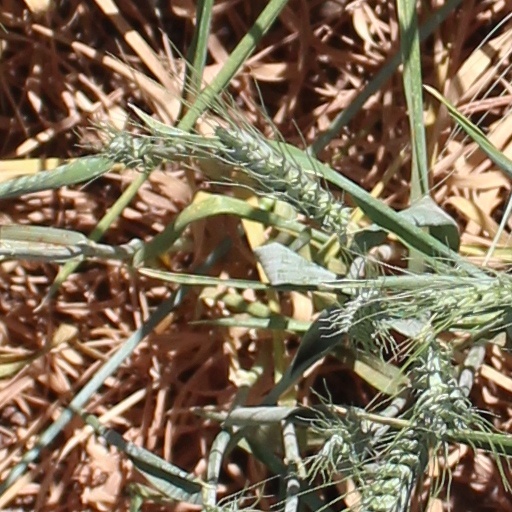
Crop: wheat